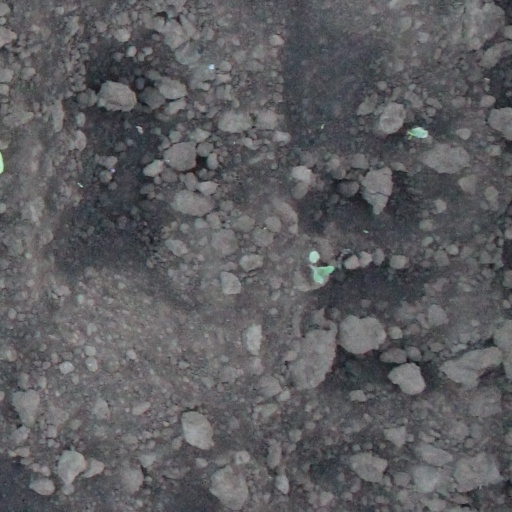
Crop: soybean